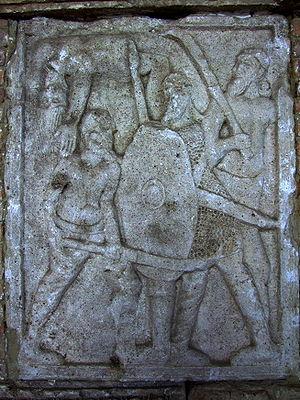
Les Daces est le nom donné par les Romains aux tribus ayant peuplé le bassin du Bas-Danube dans l'Antiquité. Les Daces sont parfois identifiés aux Gètes mais d'autres historiens considèrent qu'il s'agissait de deux peuples distincts : Daces de part et d'autre des Carpates, Gètes le long du Danube. Au sud de l'Hæmos, les sources antiques ne parlent plus de Daces ou de Gètes mais de Thraces sans autre précision, et là aussi les historiens débattent pour savoir s'il s'agissait d'un ensemble thrace unique ou de populations différentes. Quoi qu'il en soit, du nom des Daces dérive le nom romain de leur territoire, la Dacie.
Le Tropaeum Traiani est un tropaion élevé par Trajan près du lieu de la bataille d'Adamclisi en Mésie afin de commémorer cet engagement militaire livré durant l'hiver 101/102. La bataille d'Adamclisi est l'une des plus importantes des guerres daciques de Trajan, opposant l'Empire romain aux Daces de Décébale et leurs alliés.